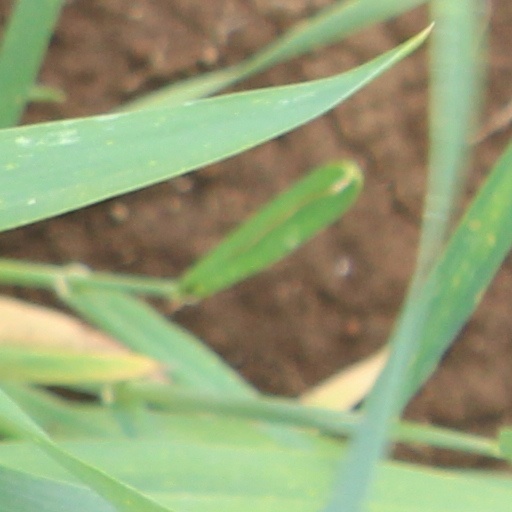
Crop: wheat